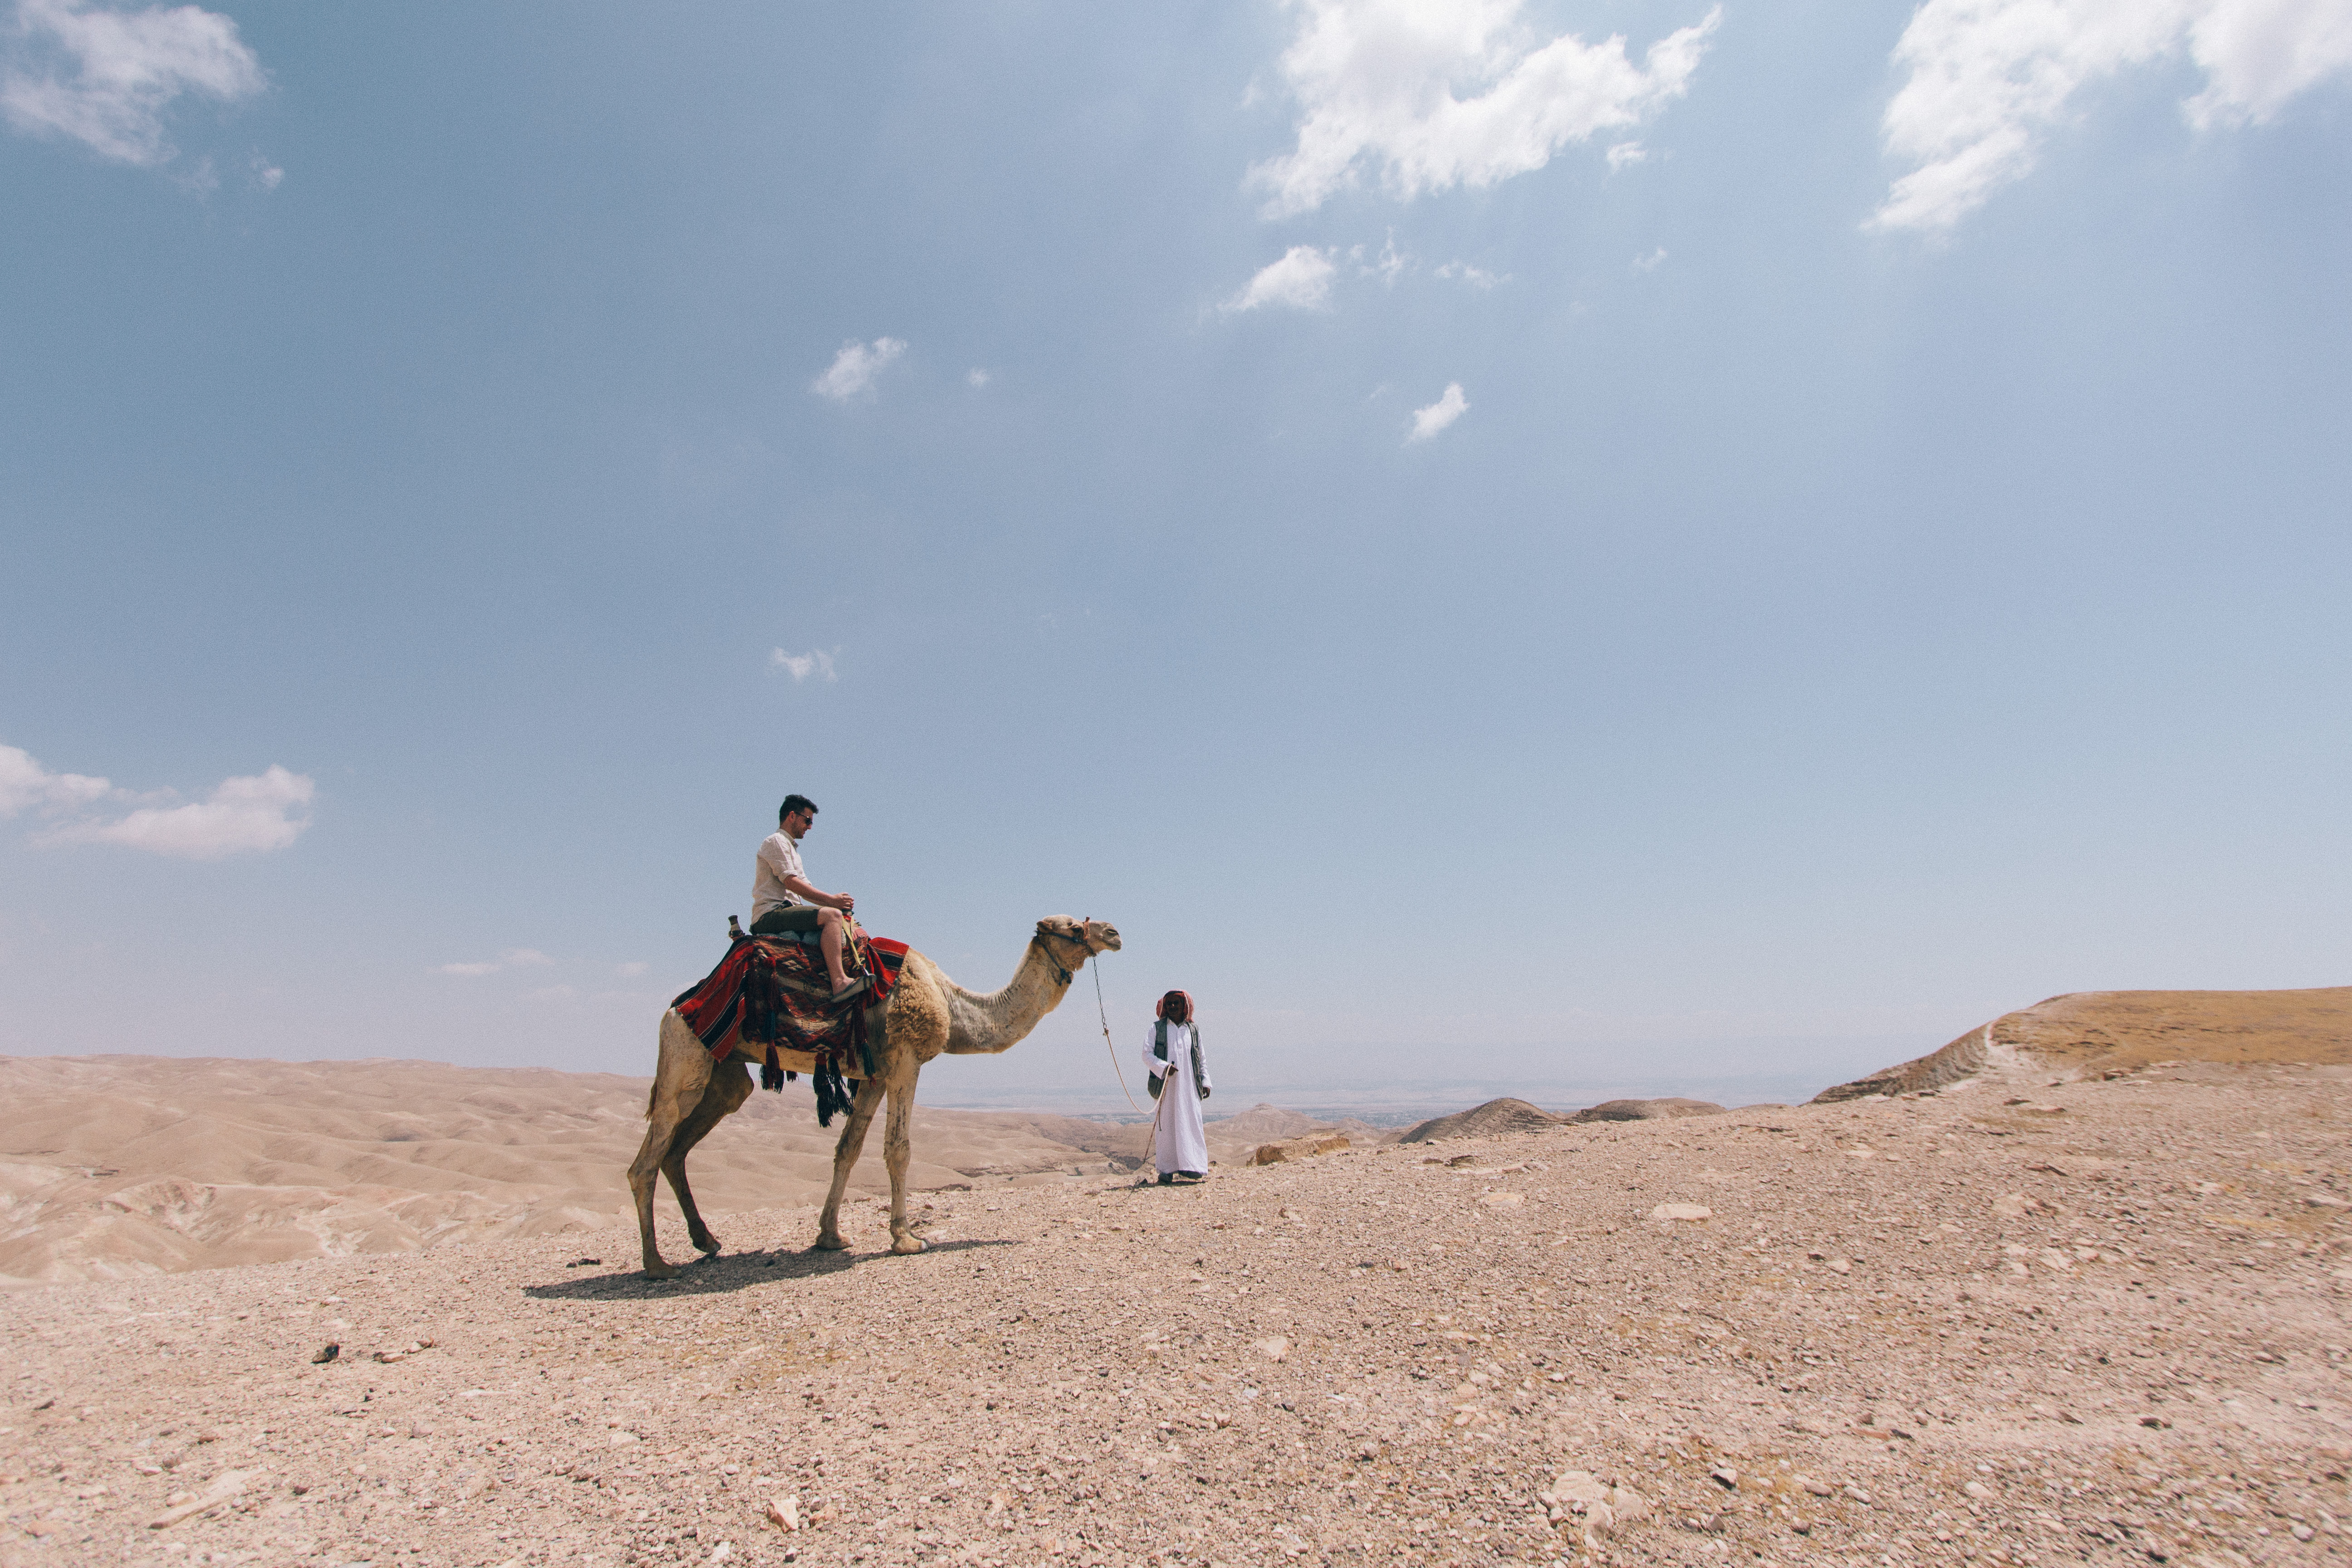
landscape, sand, people, sky, arid, desert, animal, camel, plateau, sahara, wadi, steppe, landform, erg, natural environment, geographical feature, aeolian landform, camel like mammal, vast land